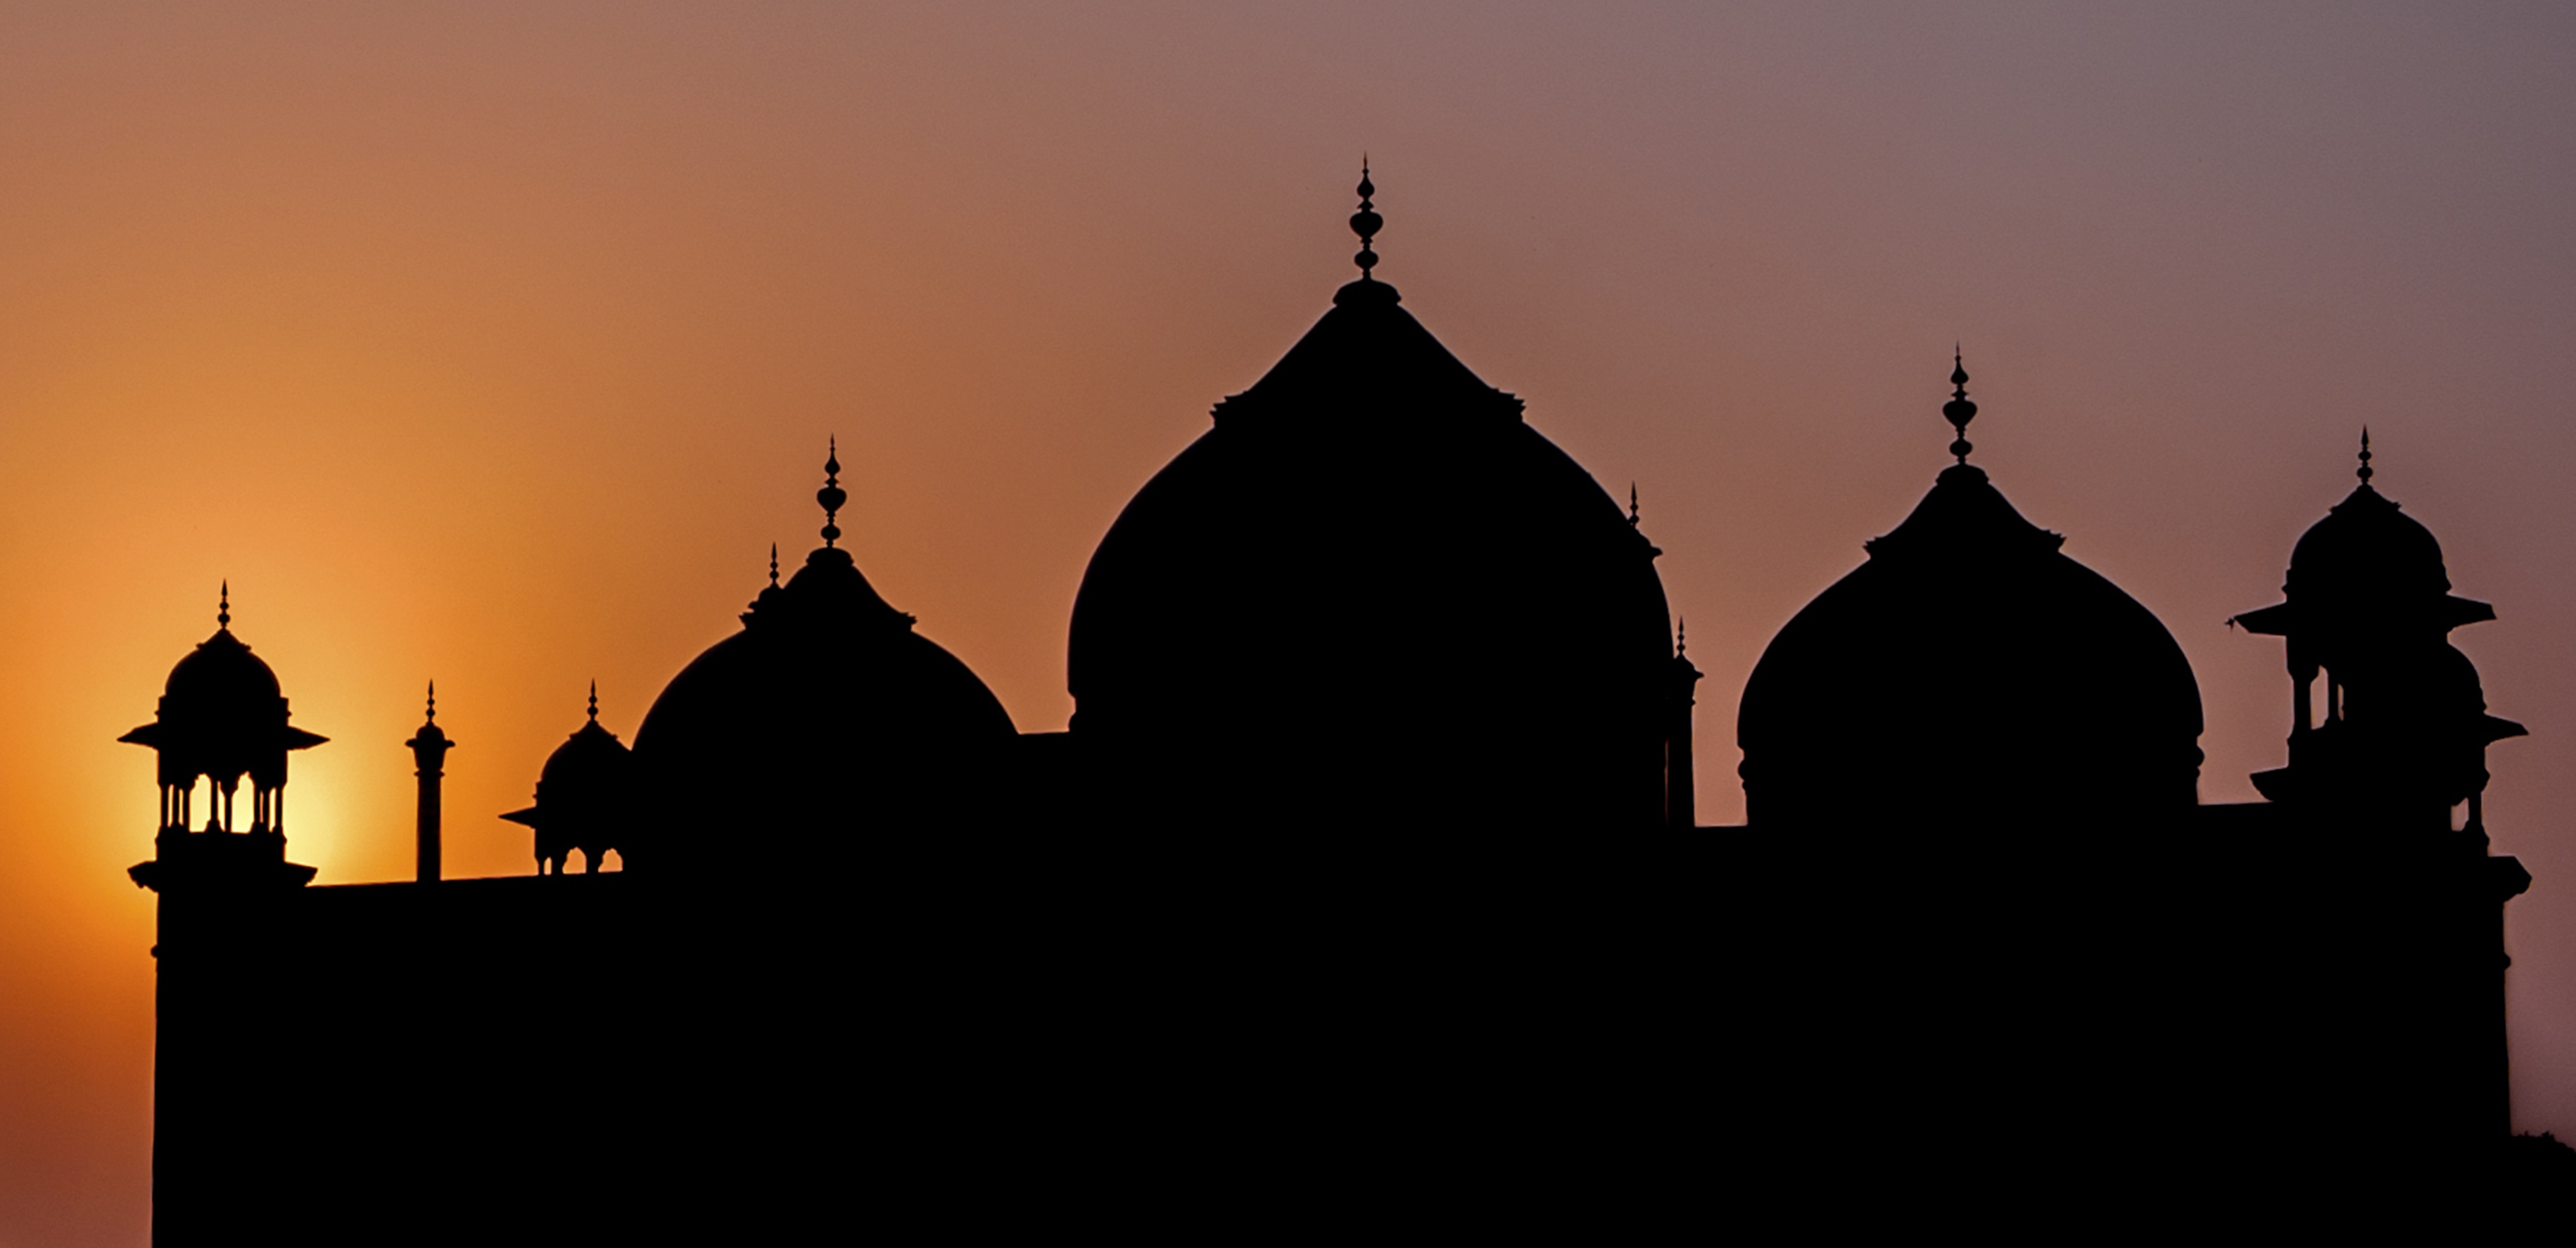
landscape, nature, horizon, silhouette, architecture, sky, sun, sunrise, sunset, skyline, view, building, chateau, dawn, city, travel, dusk, evening, twilight, orange, tower, holiday, asia, landmark, trip, place of worship, taj mahal, background, temple, holidays, spire, steeple, backlight, memories, beauty, mosque, history, india, tourist attraction, dome, silhouettes, agra, setting sun, morning sun, urban landscape, historic site